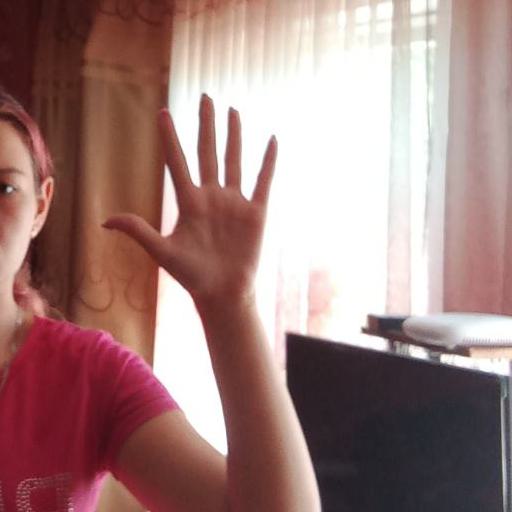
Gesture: palm